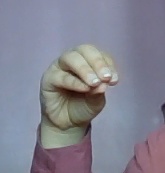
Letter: ha